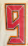
Number: 9